Becamex IDC

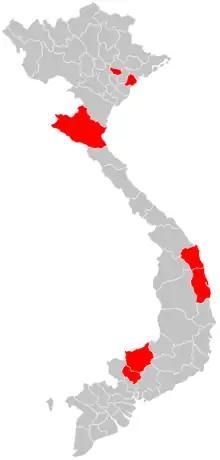
Provinces in Vietnam that Becamex invested in

Becamex IDC was founded in 1976 under the name of Bến Cát General Trade Company (Becamex) featuring trading market, agricultural good production, good distribution...